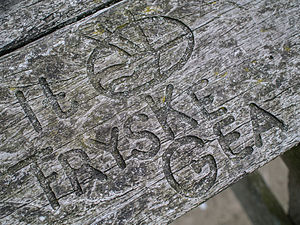
It Fryske Gea
It Fyske Gea-logo
Vereniging It Fryske Gea er provinsmyndigheden for naturbevarelse i provinsen Frisland, et af de tolv provinsielle landskaber i Nederlandene. I modsætning til alle andre provinsielle naturbeskyttelsesorganisationer er It Fryske Gea en forening etableret 22. februar 1930 med over 28.000 medlemmer. Det Fryske Gea er tilknyttet paraplyorganisationen LandschappenNL. Det første naturreservat, som It Fryske Gea fik i sin besiddelse, var Landweer nær Allardsoog. It Fryske Gea beskytter og forvalter natur og kulturarv i provinsen Friesland. Naturforeningen forvalter mere end 50 forskellige naturområder med et samlet areal på mere end 20.000 hektar spredt over Friesland.